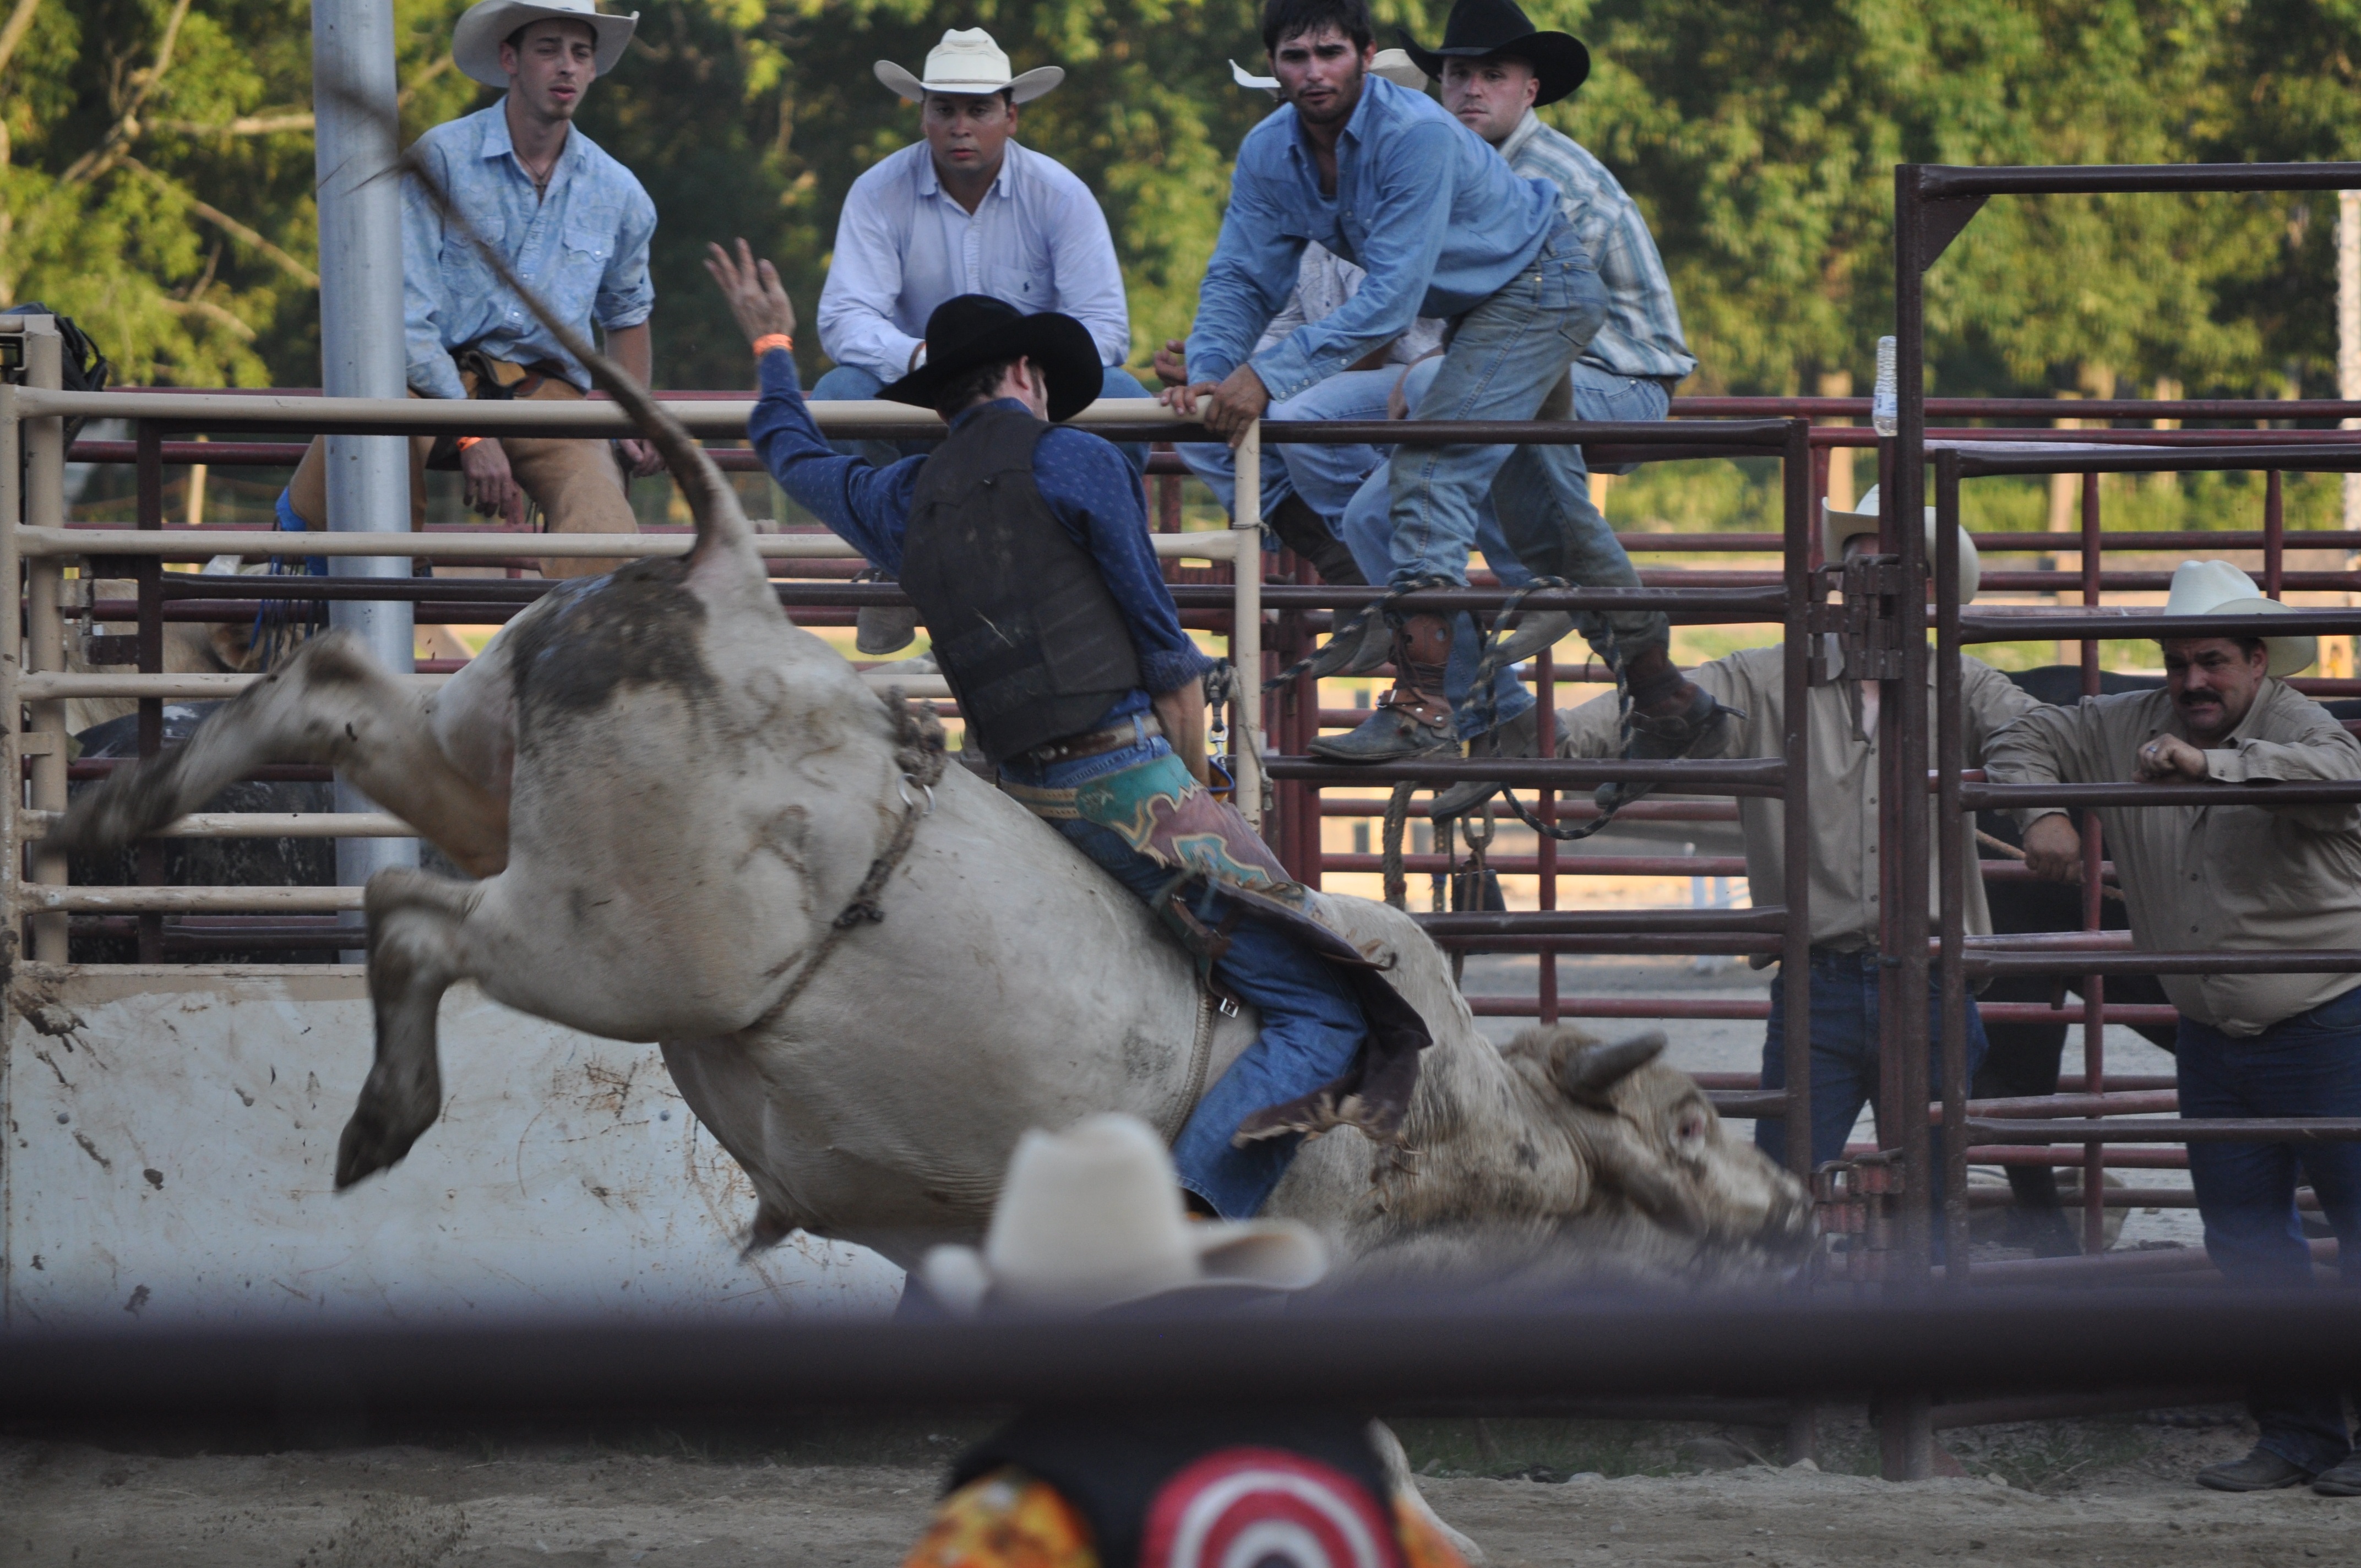
rope, ranch, equestrian, riding, sports, cowboy, western, event, texas, rodeo, bucking, ranching, traditional sport, barrel racing, animal sports, equestrian sport, bull riding